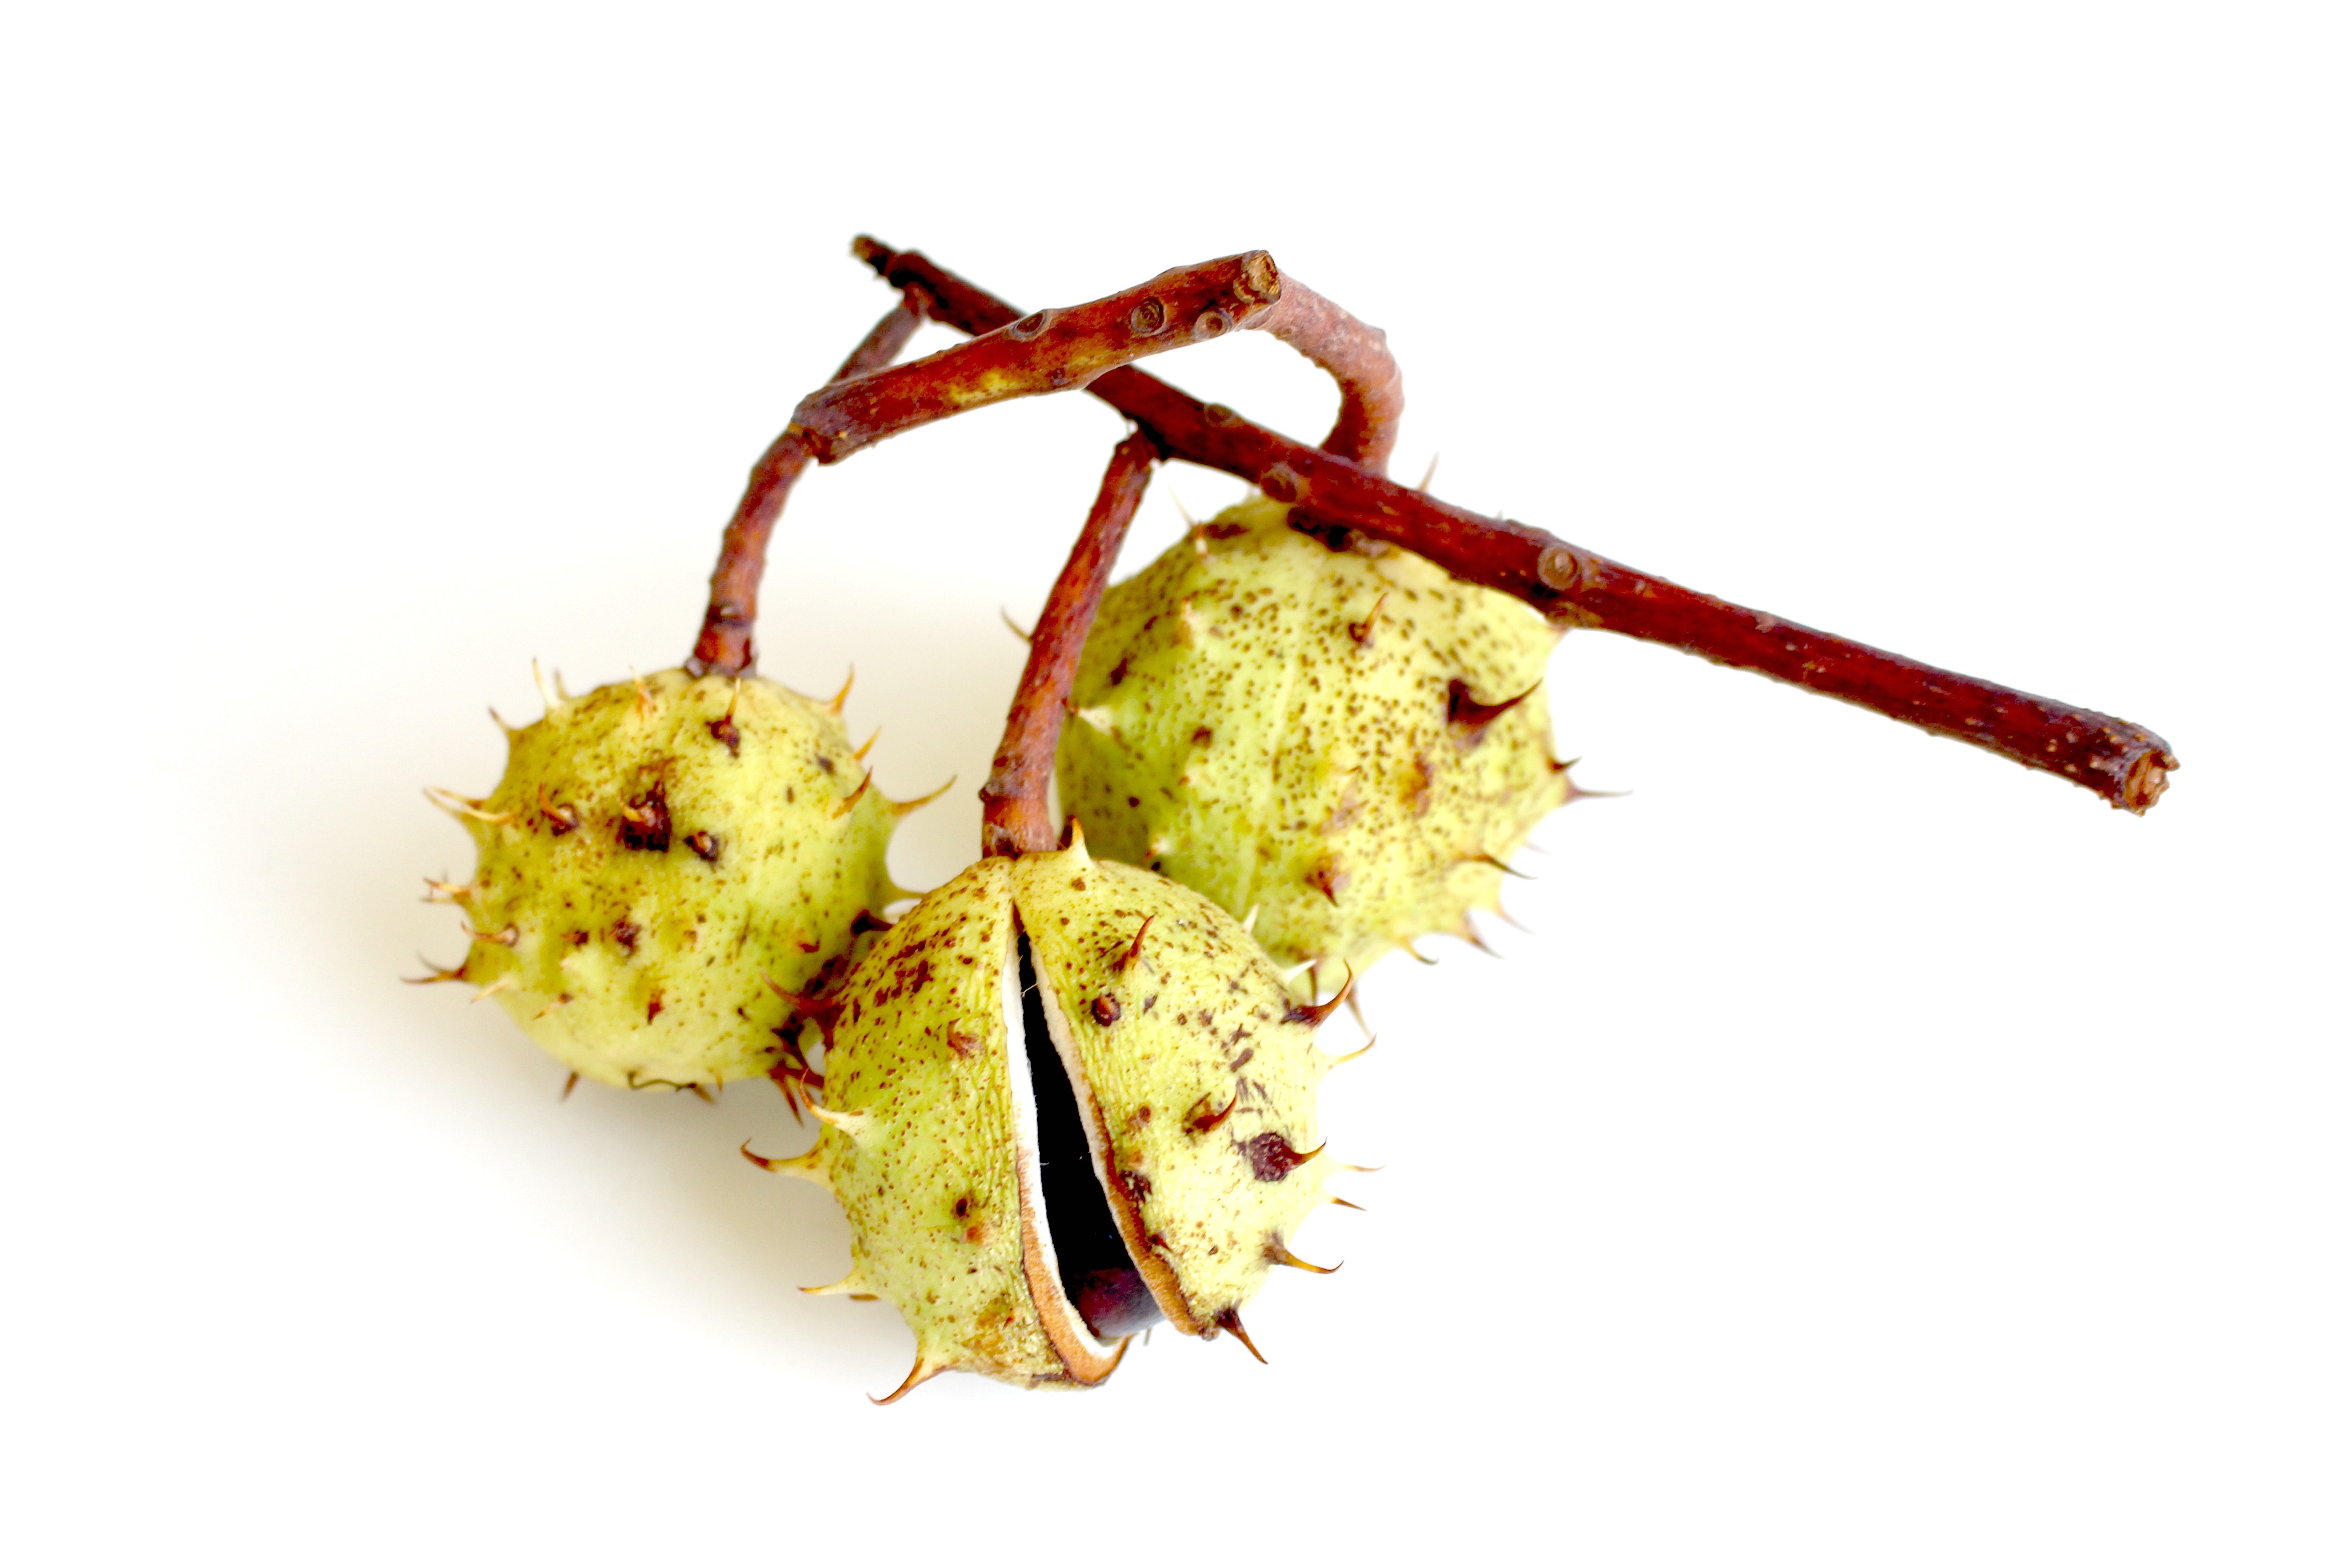
tree, nature, forest, prickly, plant, fruit, leaf, food, produce, autumn, park, shell, invertebrate, coconut, chestnut, spur, autumn fruit, flowering plant, gather chestnuts, foliation, kastanienbuete, land plant